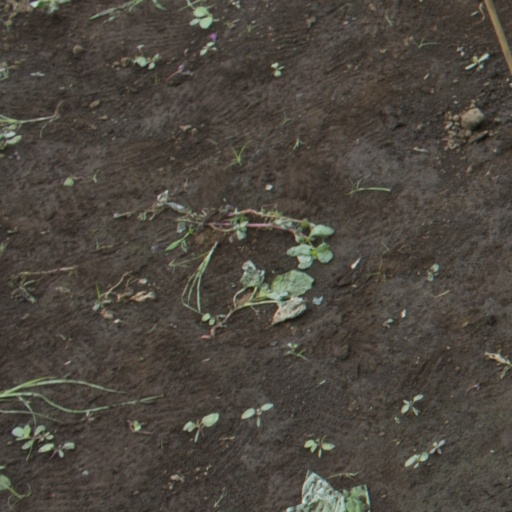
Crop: soybean